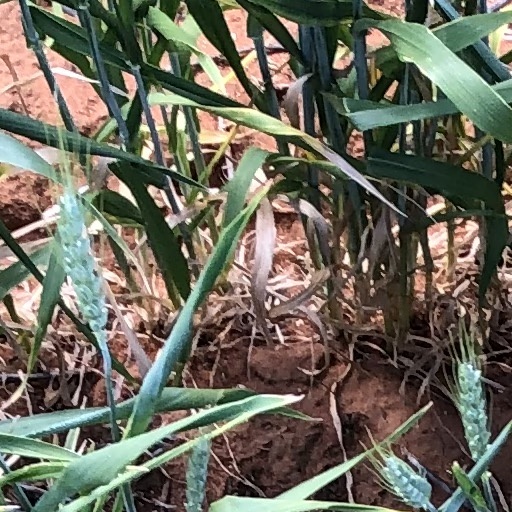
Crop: wheat